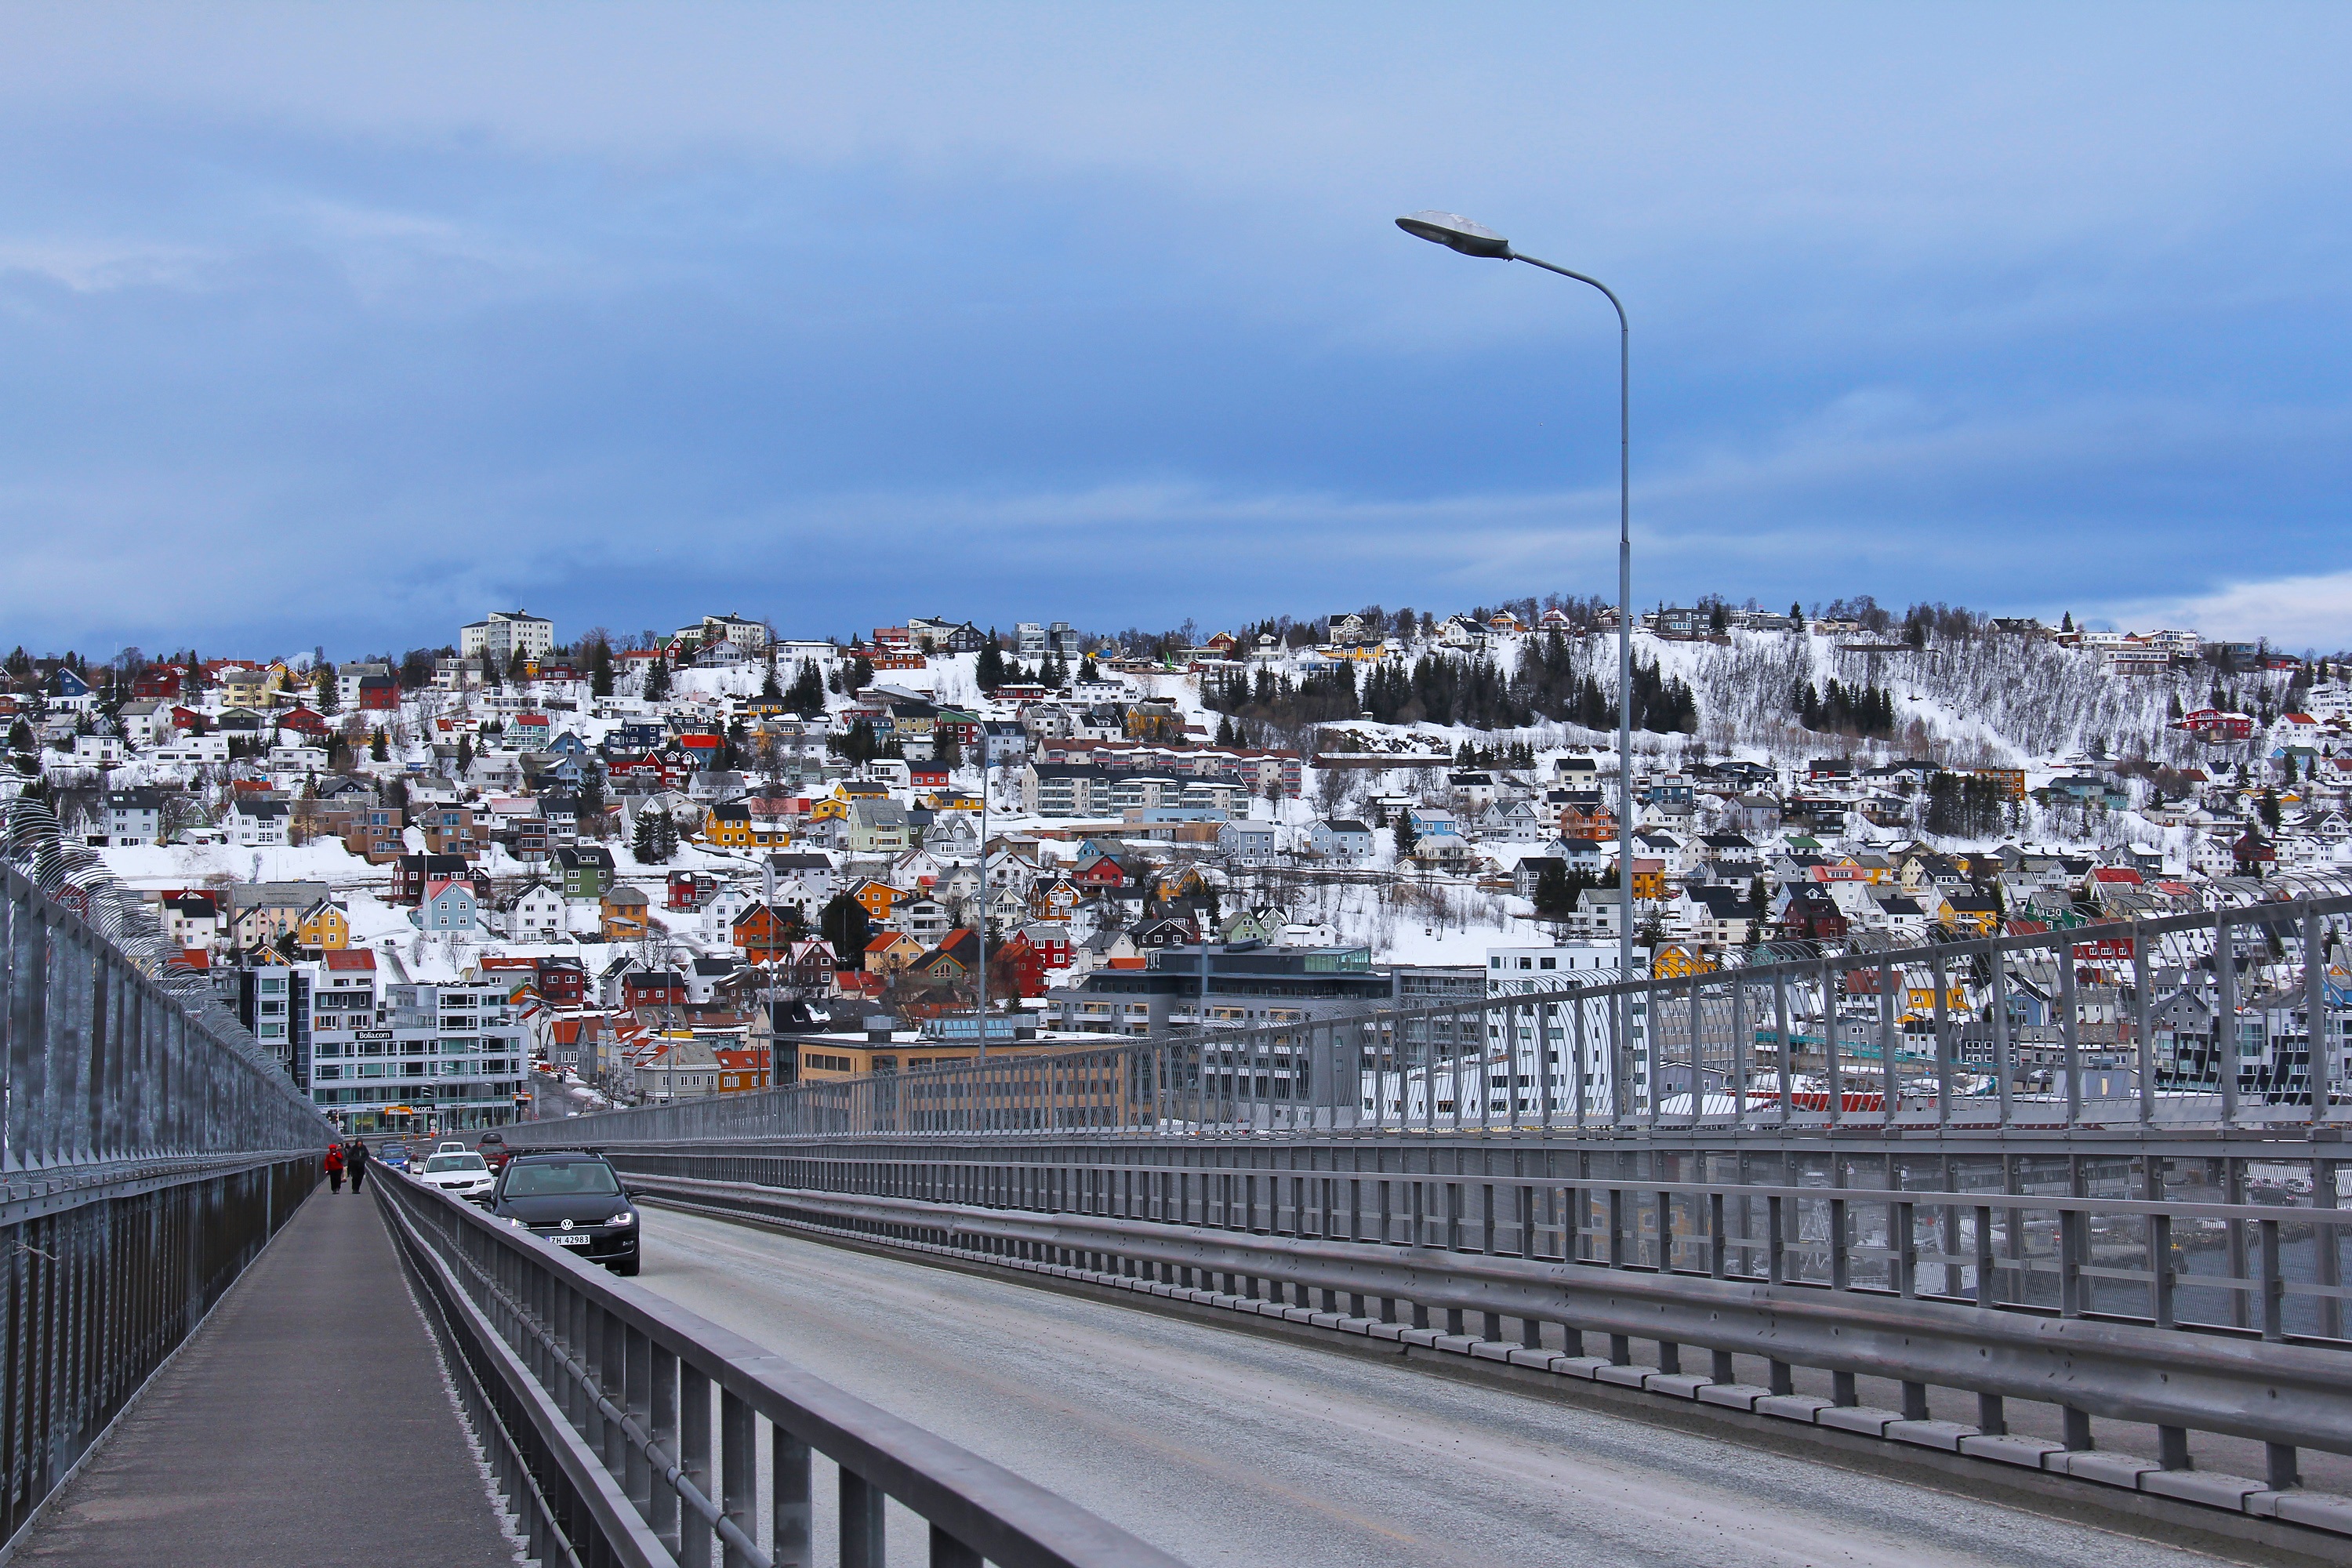
sea, coast, water, nature, mountain, snow, winter, dock, architecture, structure, sky, boardwalk, skyline, house, view, building, city, pier, walkway, cityscape, travel, europe, vehicle, scenic, journey, scenery, romantic, landmark, harbor, cathedral, marina, arctic, stadium, waterway, north, amazing, beautiful, traditional, norway, visit, norwegian, scandinavia, nordic, breathtaking, tromso, nordic house, tromso bridge, the arctic circle